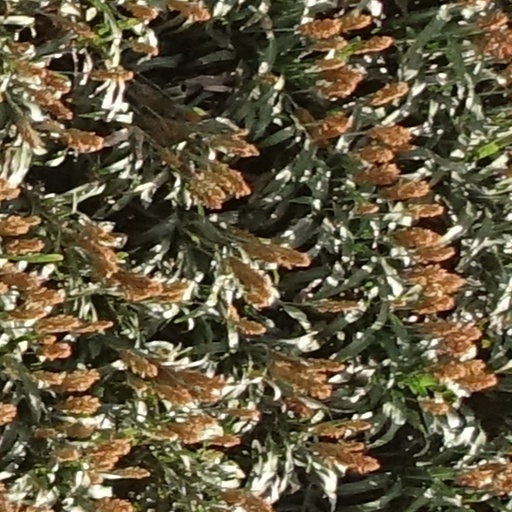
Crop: sorghum